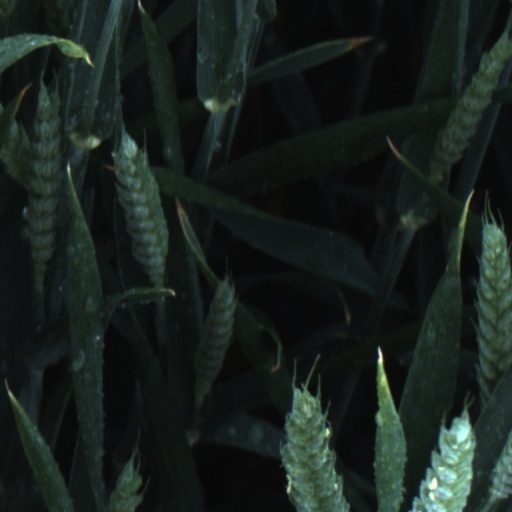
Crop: wheat